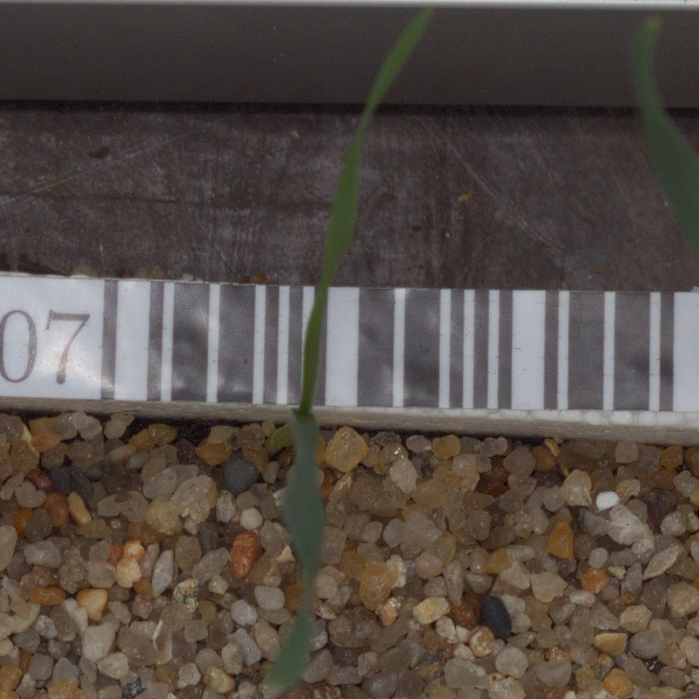
Label: common_wheat